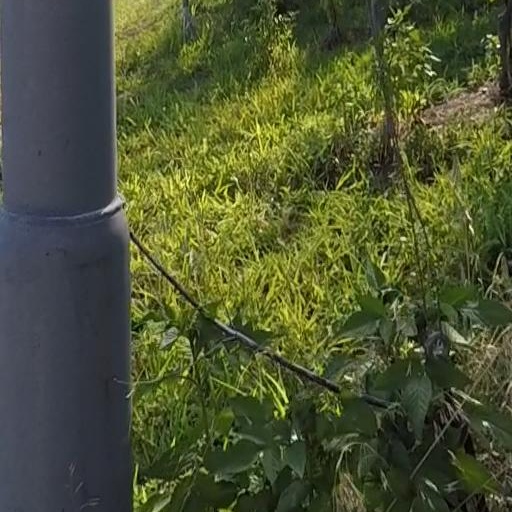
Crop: grape